Philips Vingboons

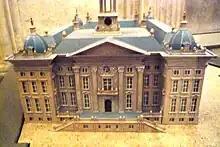
Model of his plans for the new Amsterdam City Hall (not executed - commission was awarded to Jacob van Campen)

In contrast with Jacob van Campen, Vingboons knew how to fit classicism creatively with the typically narrow city houses of Amsterdam. Philips Vingboons is well named as the inventor of the Amsterdam "Halsgevel" (literally neck front) type of facade, since in 1638 he designed the oldest surviving "Halsgevel" in Amsterdam, at Herengracht 168. Indeed, it is even sometimes called the "Vingboonsgevel" after him. It was widely imitated in the period of Dutch Classicism (1640–1665) on a grand scale. On simpler houses, it appeared as a simple brick pilaster-halsgevel, with a few restrained ornaments - this type is named a "Vingboons-imitatie" (Vingboons-imitation).